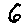
Label: 6